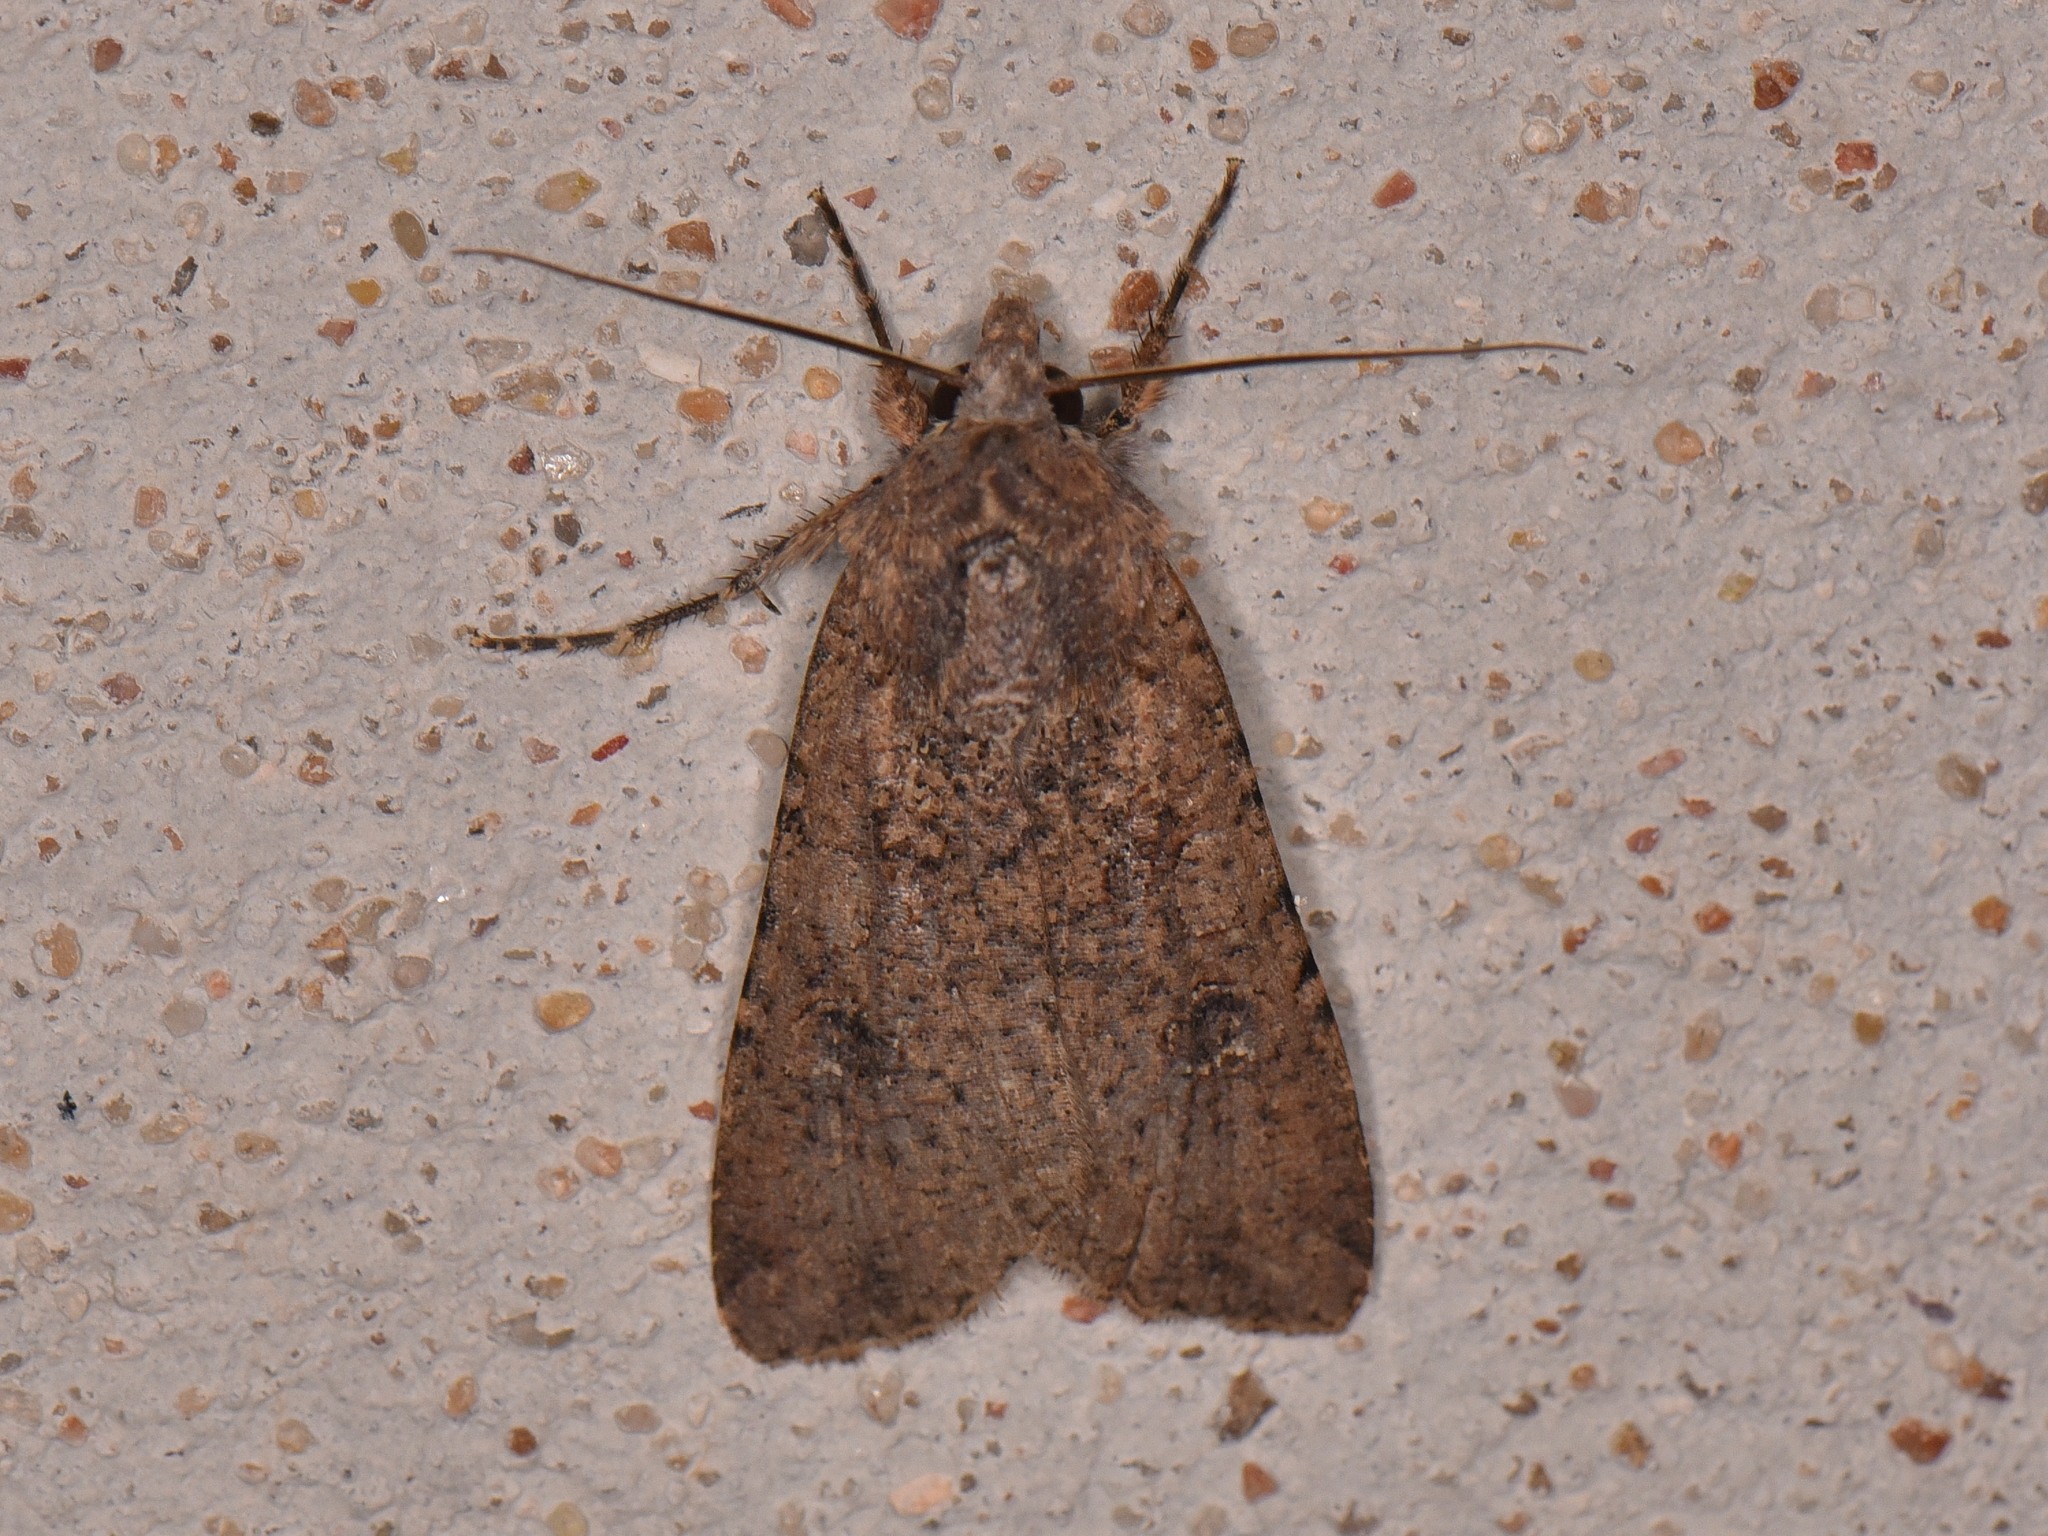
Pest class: cutworms